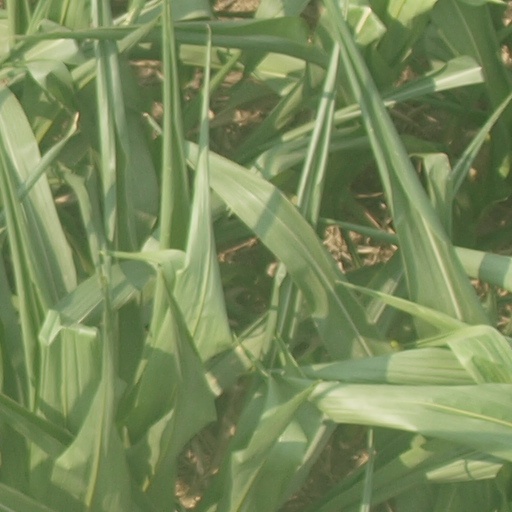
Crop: maize; corn